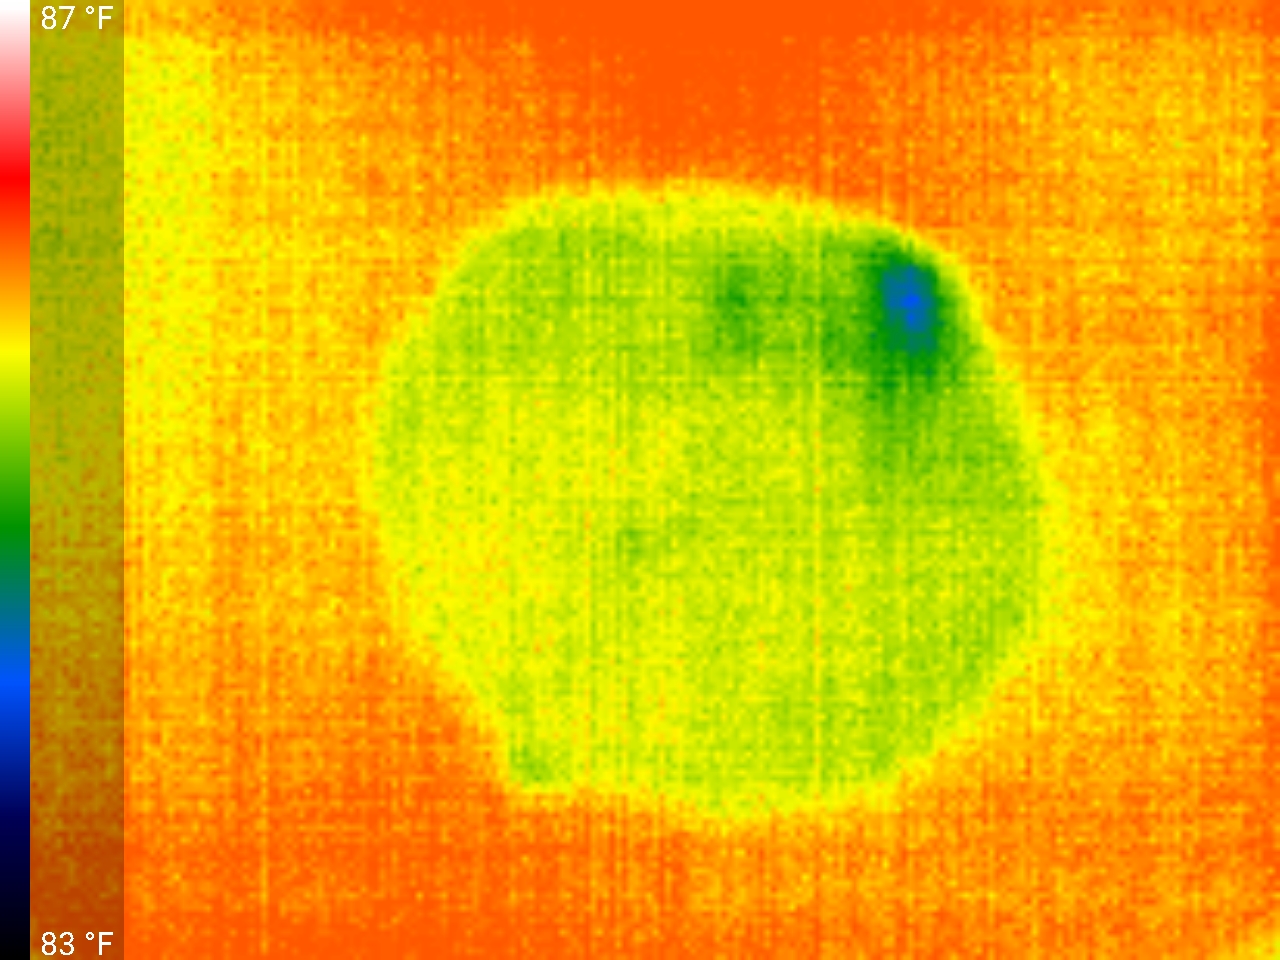
Label: Minor Defect